K Missile family

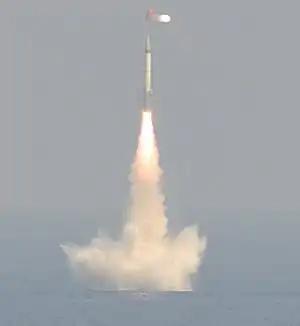
Underwater launch of a K Series Missile

The K family of missiles (K for 'Kalam'), is a family of submarine-launched ballistic missiles (SLBM) developed by India to boost its second strike abilities and thus augment its nuclear deterrence. Information about this family of missiles has mostly been kept classified. It is reported that 'K missiles' are faster, lighter and stealthier than their Agni missile counterparts. High Energy Materials Research Laboratory (HEMRL) developed a new formulation of composite propellant that is more efficient and provide greater thrust compare to Agni missile series. The objective behind the development is to make K missile family faster and lighter without compromising on operational range.